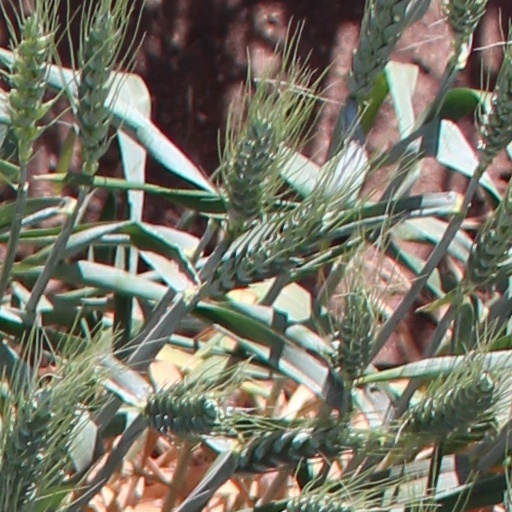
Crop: wheat